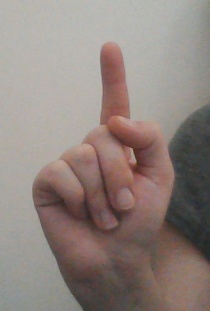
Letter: bb